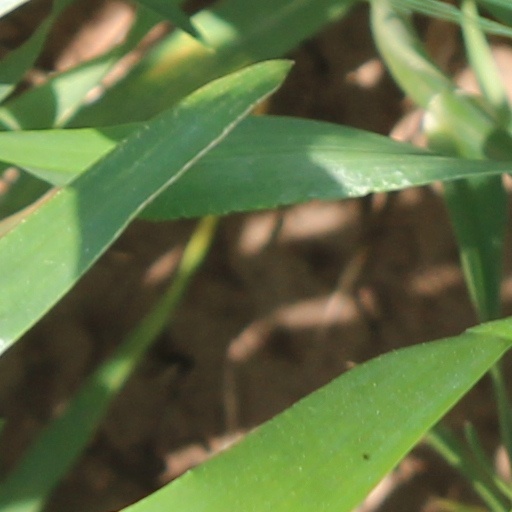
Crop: wheat